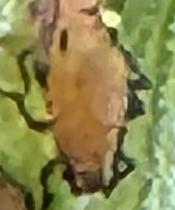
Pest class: english_grain_aphid